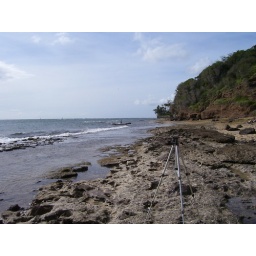
At the beach below the Diamond Head lighthouse